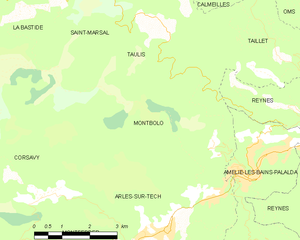
Montbolo
Kort over kommunen
Kort over kommunen
Montbolo er en by og kommune i departementet Pyrénées-Orientales i Sydfrankrig.